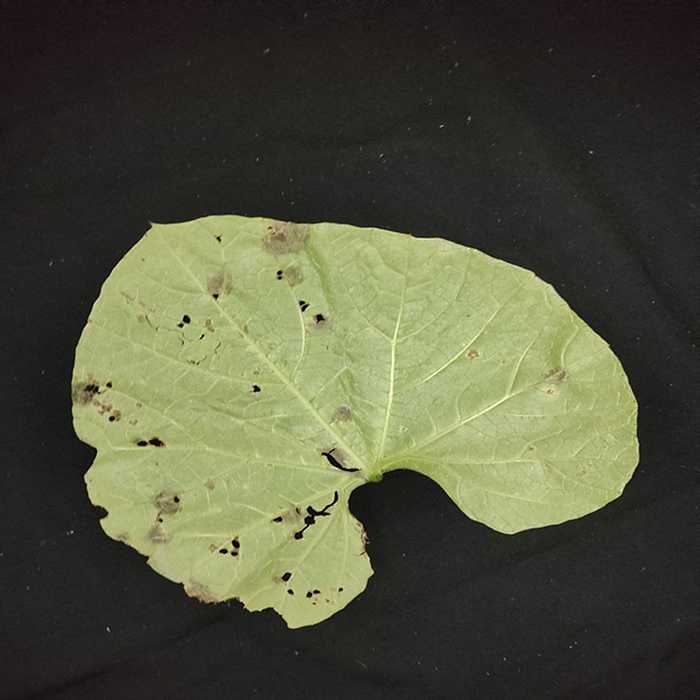
Plant: Bottle gourd
Label: Anthracnose